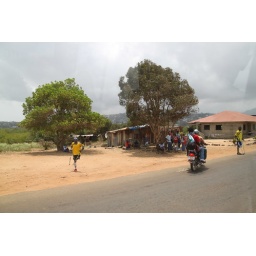
2011-04-13 Sierra Leone, Freetown - an amputee with crutches walking along the road by Lumley Beach